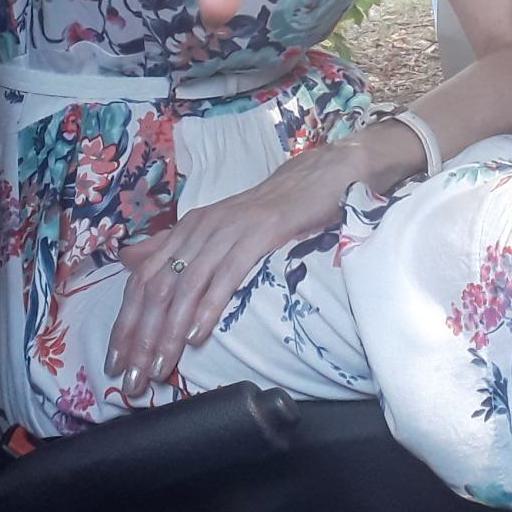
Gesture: no_gesture